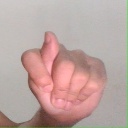
अक्षर: ट